Demchok, Ladakh

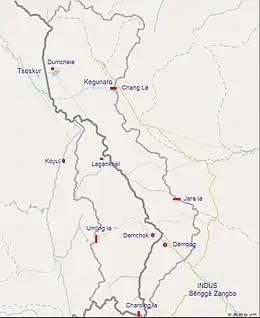
The Demchok sector with China's claim line in the west and India's claim line in the east. The Line of Actual Control, shown in bold, starting from Charding La in south runs north along the Charding Nullah to Demchok and then west along Indus River to Lagankhel near confluence with the Chibra stream and then till confluence near Fukche with the Koyul Lungpa river from Chang La, then heads northwest to the mountain watershed.

Demchok is at an elevation of , on a stony plain at the foot of a pyramidal white peak called Demchok Lhari Karpo. A stream called Charding Nullah (or Lhari stream) flows down on the southeast side of Demchok joining the Indus River. The alluvial deposits from the stream form small plots for grazing and farming. Around the corner of the Demchok Lhari Karpo peak is a hot spring near Demchok, whose water is believed to have medicinal qualities.